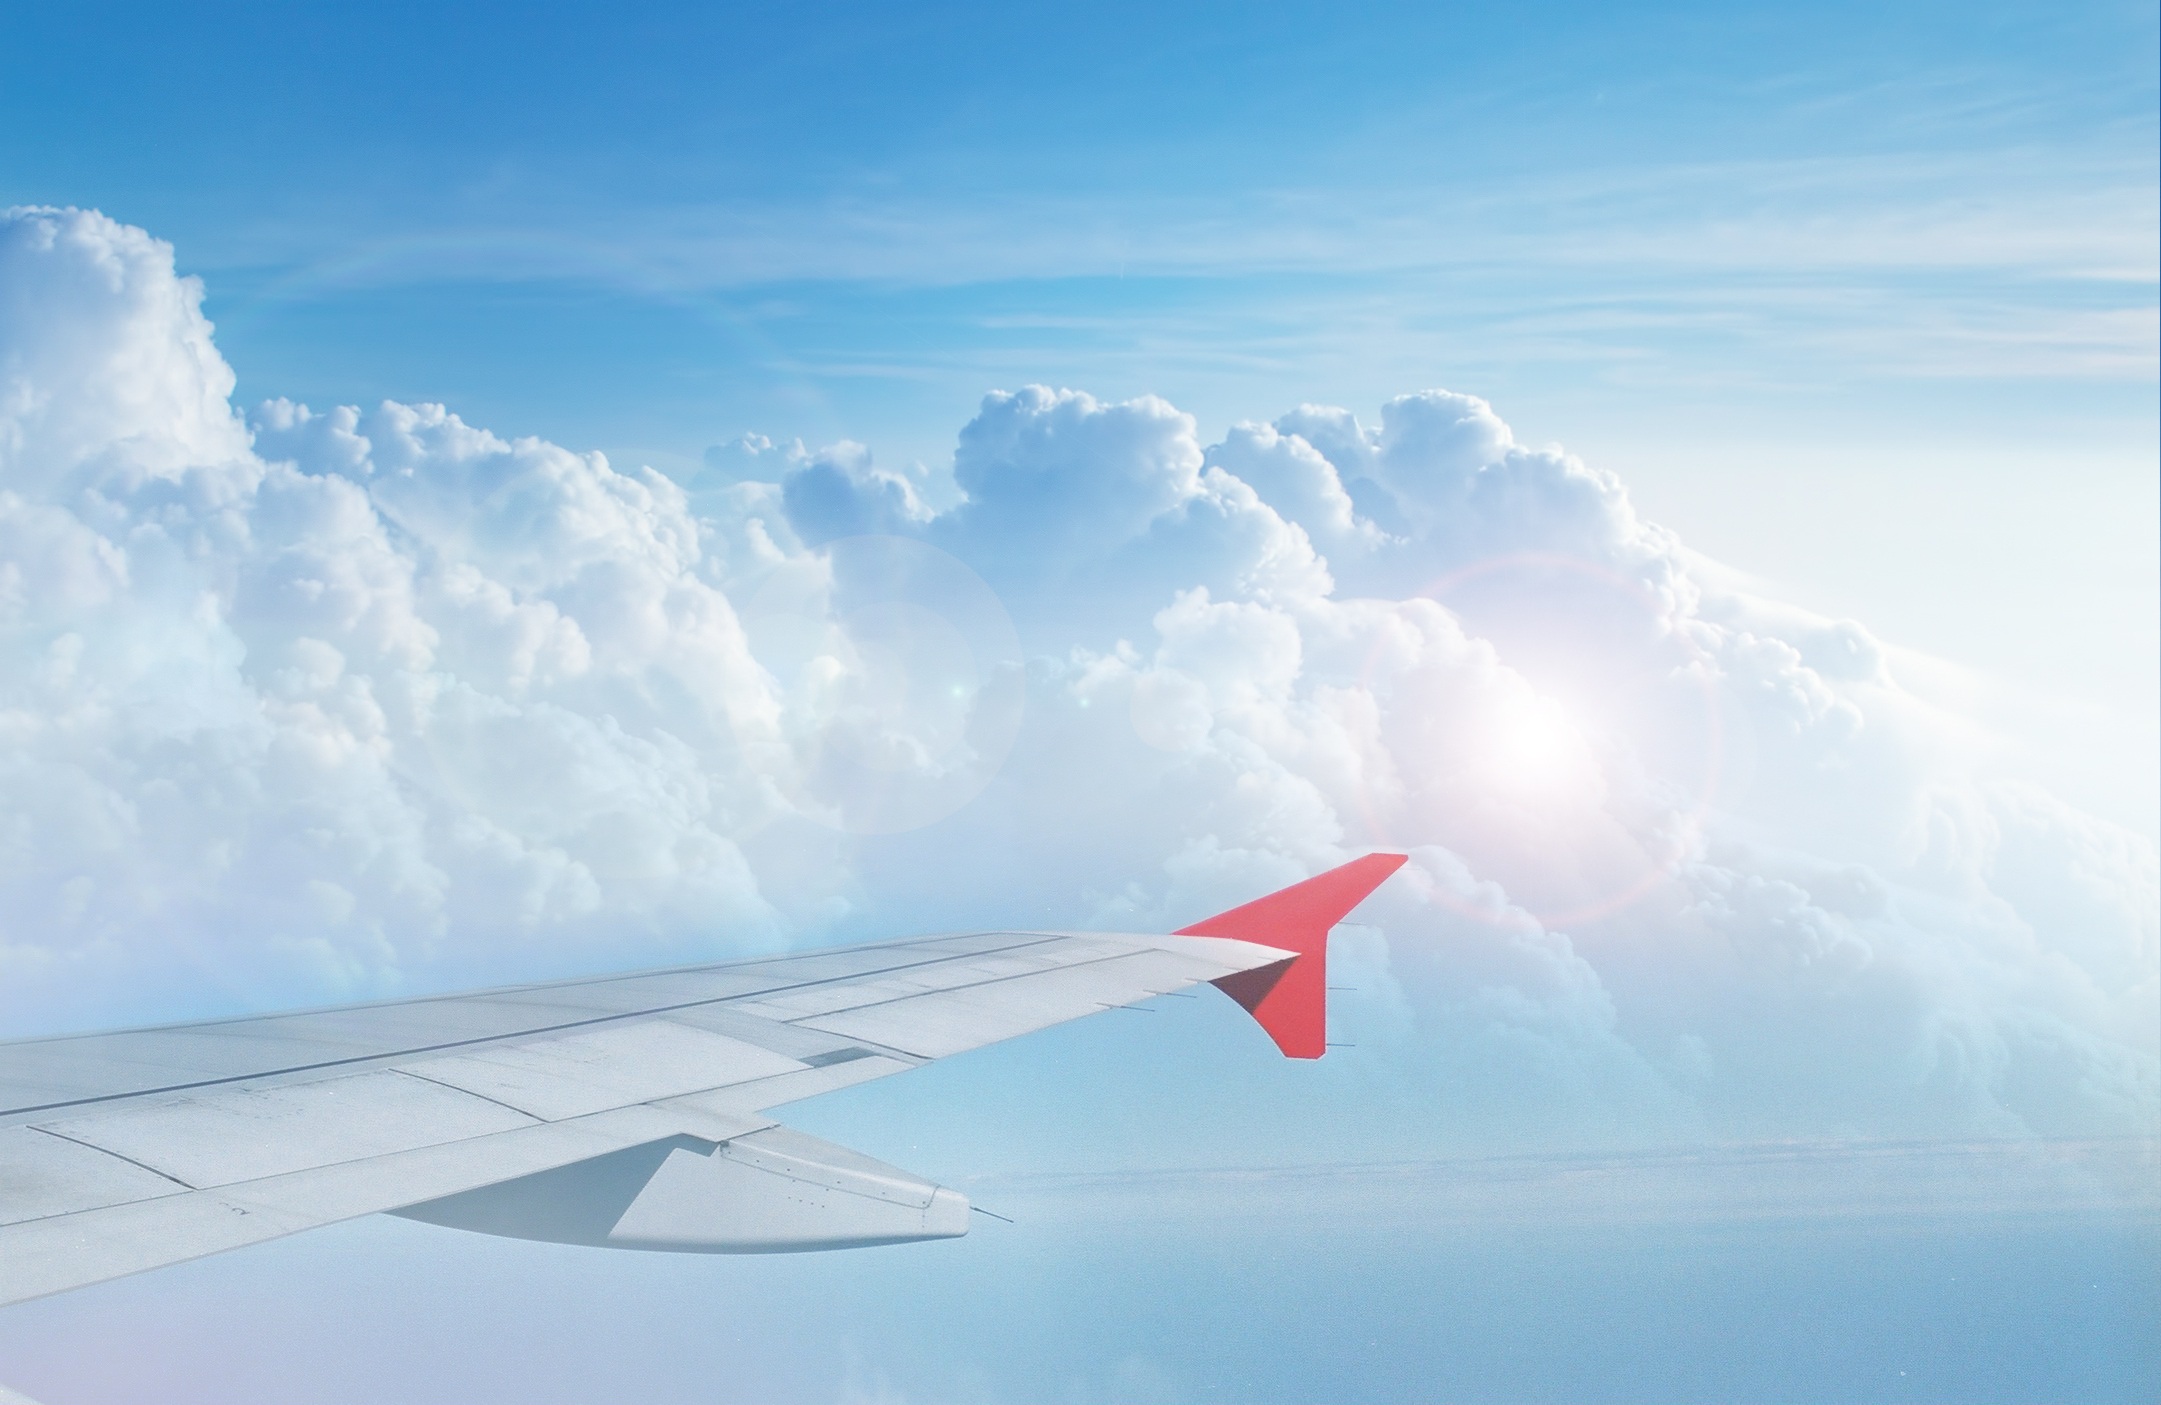
horizon, wing, cloud, sky, atmosphere, flying, travel, airplane, aircraft, vehicle, airline, aviation, flight, peace, airliner, wings, azure, takeoff, jet aircraft, the landscape, image view, the air, air travel, atmosphere of earth, wide body aircraft, narrow body aircraft